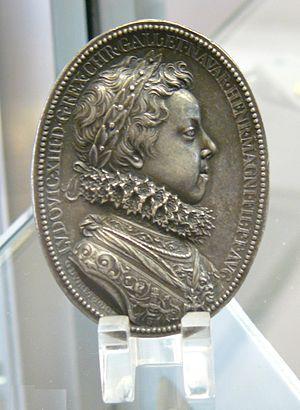
Médaille en argent ""Louis XIII enfant"". Ovale 56x42 mm, Revers
Guillaume Dupré, né à Sissonne vers 1576 et mort à Paris en 1643, est un médailleur et sculpteur français.